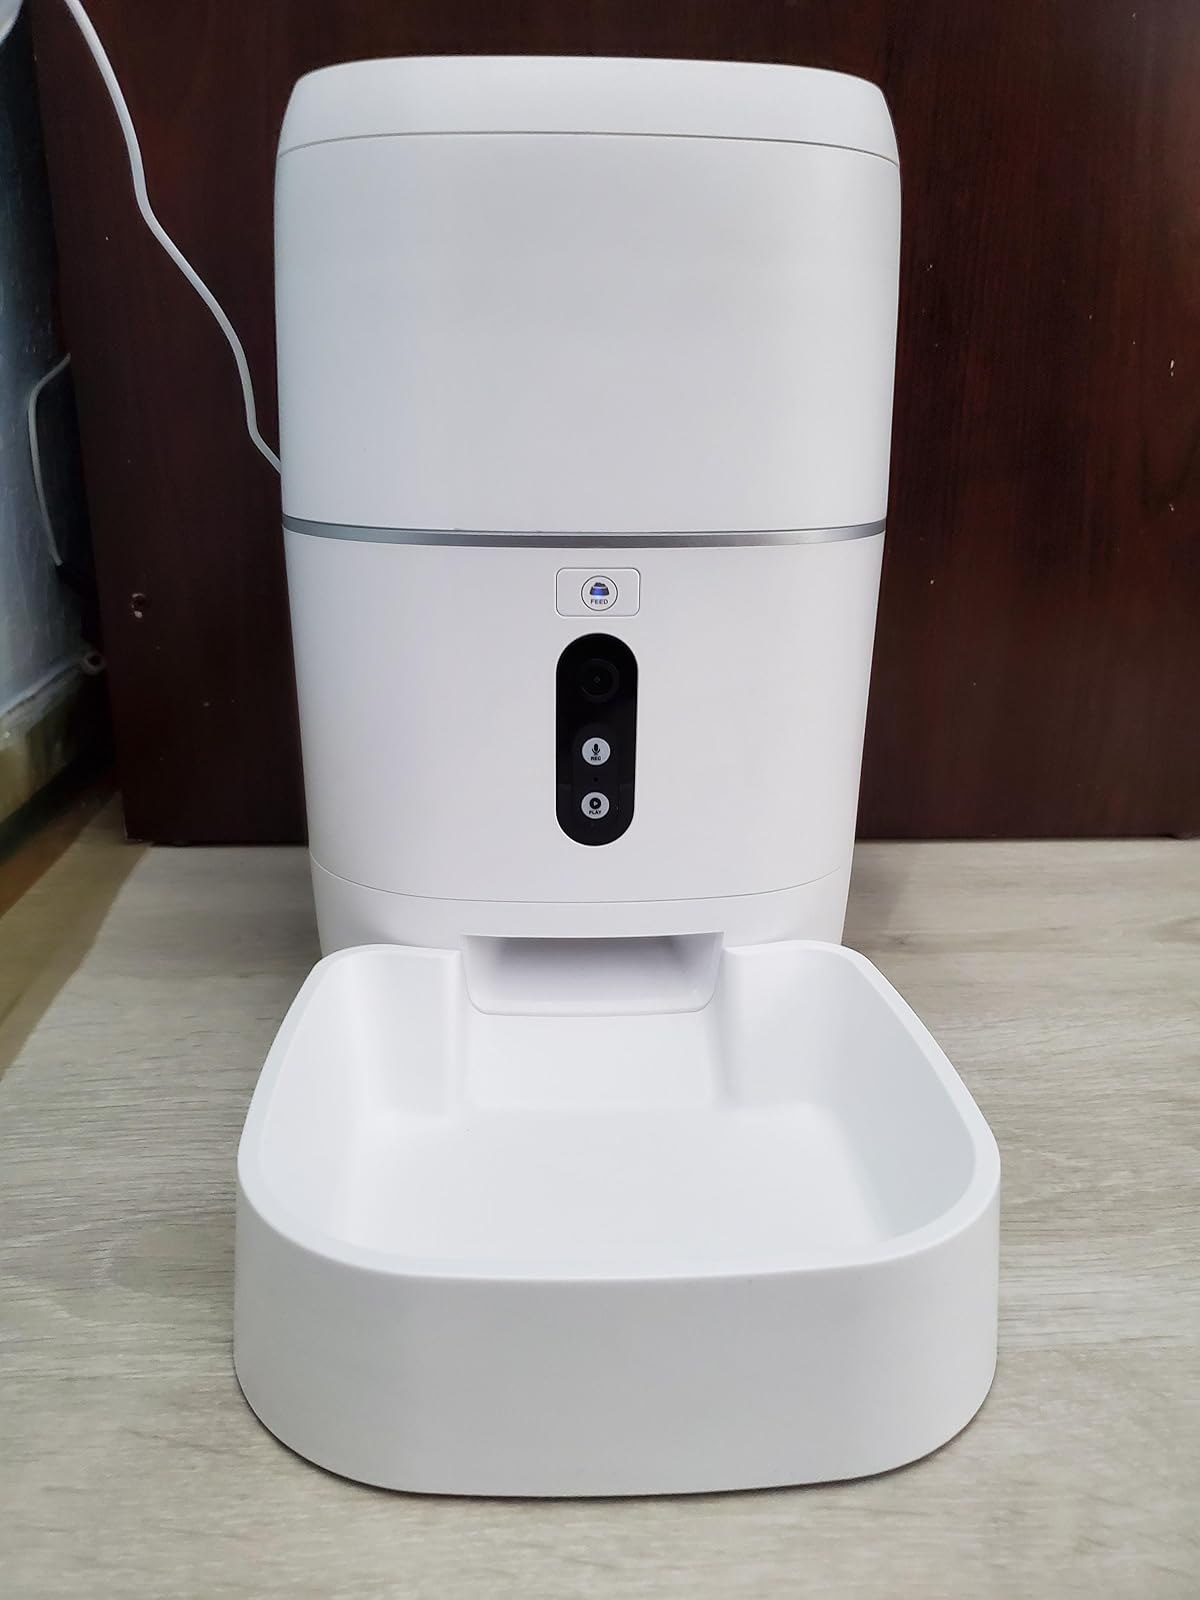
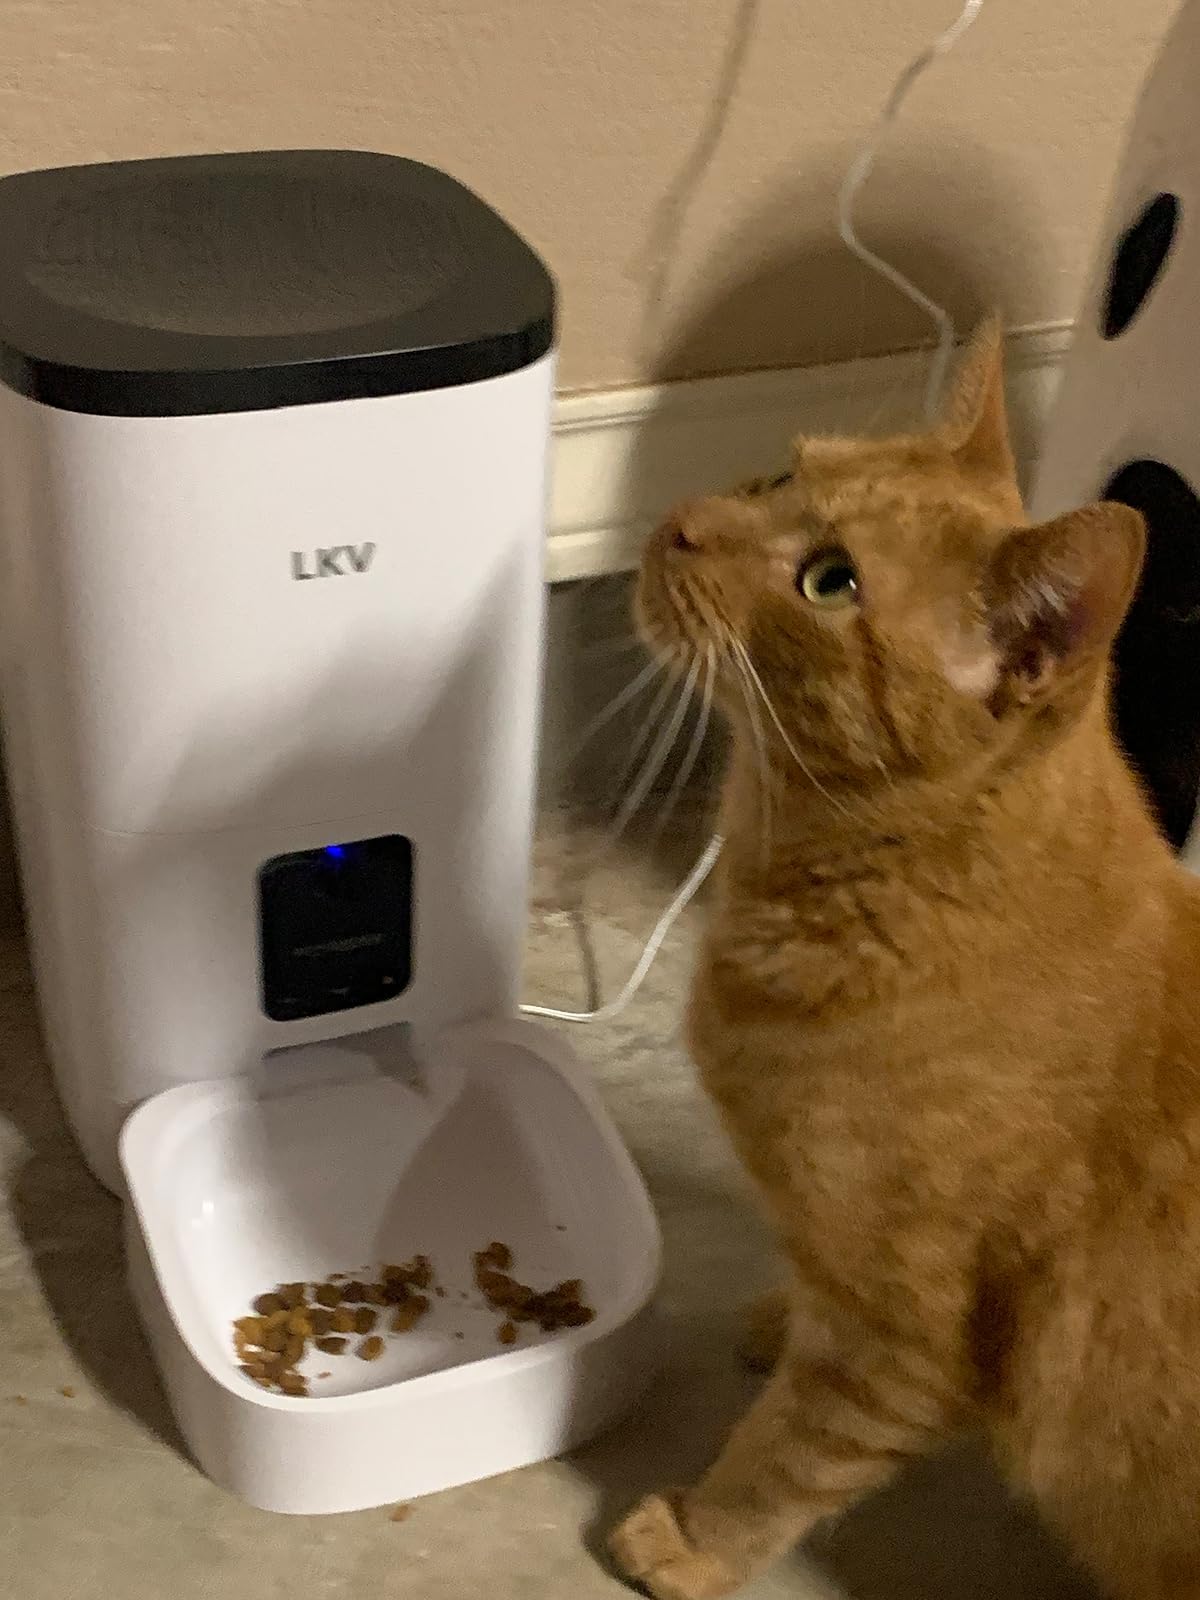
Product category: items_feeder
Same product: no